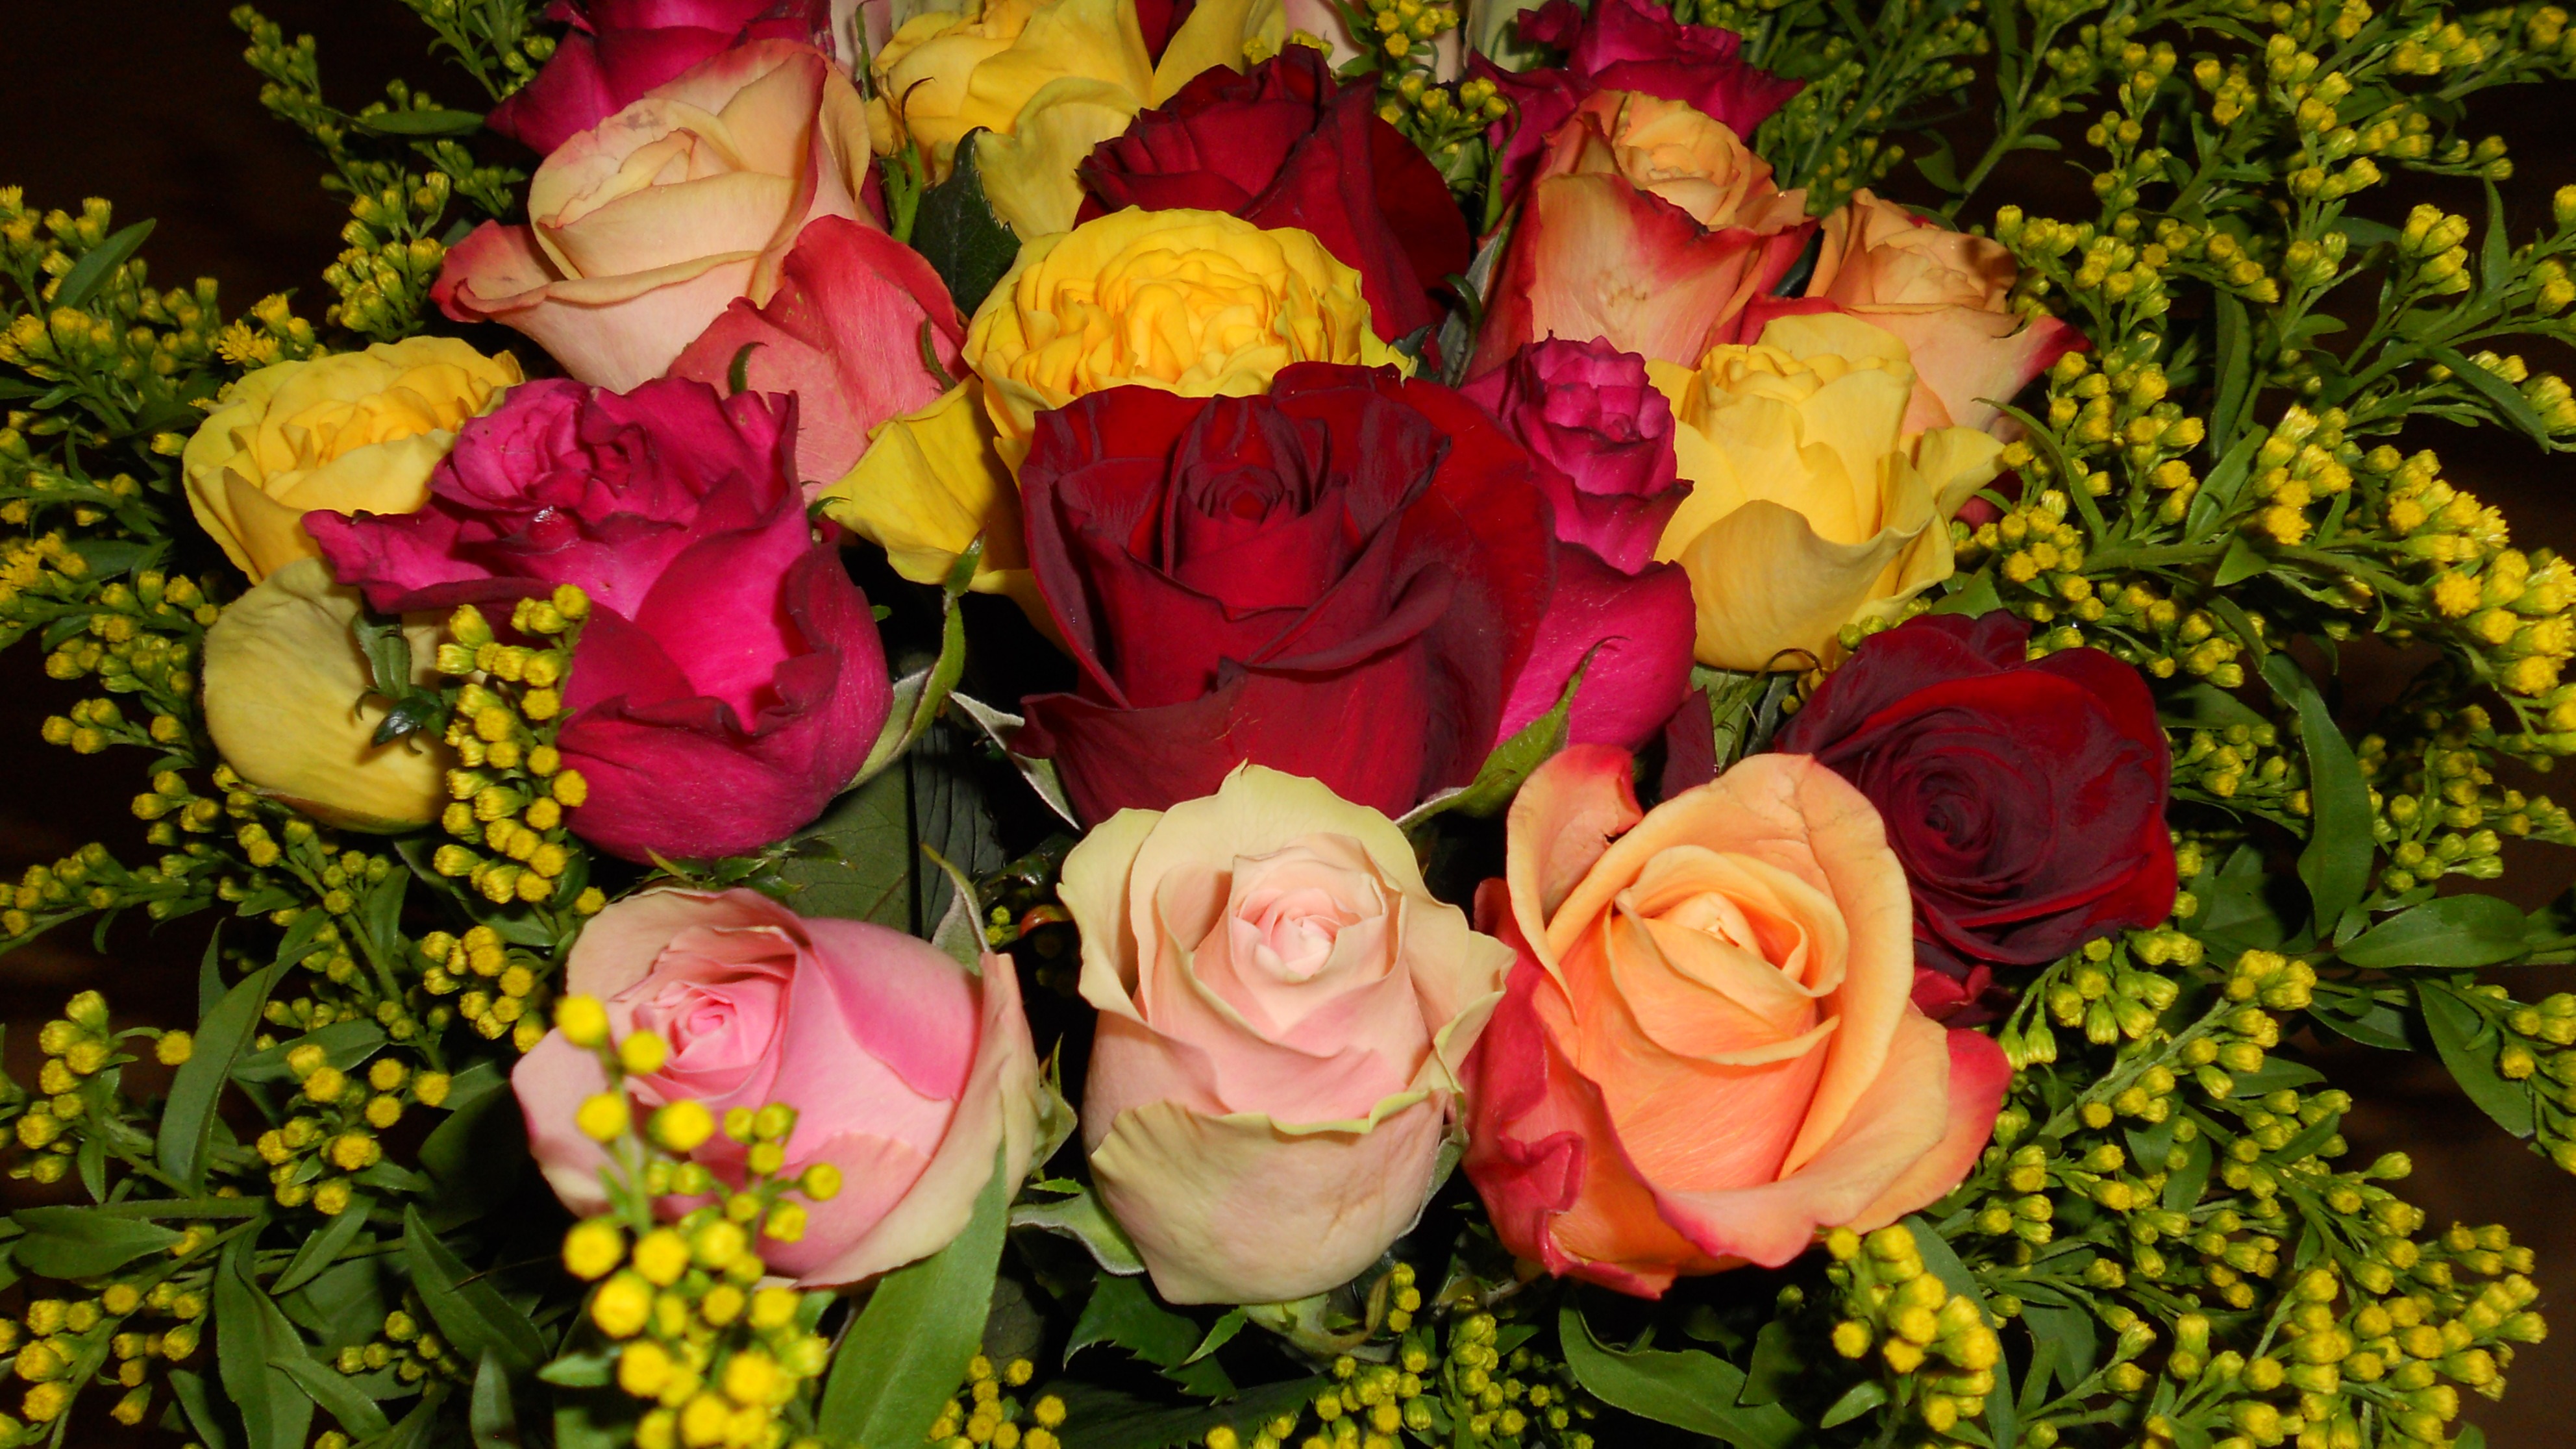
plant, flower, petal, bouquet, rose, colorful, yellow, flora, flowers, roses, floristry, floribunda, flowering plant, garden roses, rose family, flower bouquet, cut flowers, floral design, land plant, flower arranging